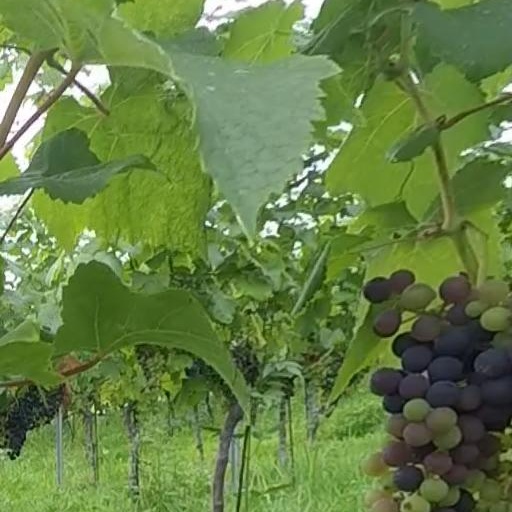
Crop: grape